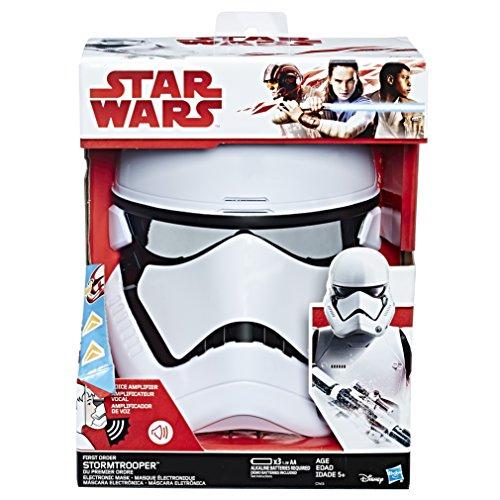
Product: Star Wars: The Last Jedi First Order Stormtrooper Electronic Mask
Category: Clothing, Shoes & Jewelry | Costumes & Accessories | Men | Masks
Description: First Order Stormtrooper Electronic mask with voice amplifier.
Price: $34.93
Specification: ProductDimensions:4.6x8.5x11inches|ItemWeight:1pounds|ShippingWeight:1.25pounds(Viewshippingratesandpolicies)|DomesticShipping:ItemcanbeshippedwithinU.S.|InternationalShipping:ThisitemcanbeshippedtoselectcountriesoutsideoftheU.S.LearnMore|ASIN:B01N3AYU5J|Itemmodelnumber:C1413|Manufacturerrecommendedage:5yearsandup|Batteries:3AAbatteriesrequired.(included)